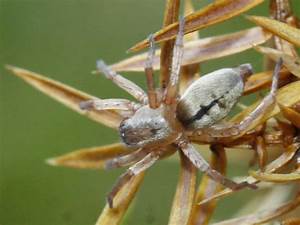
Label: spider